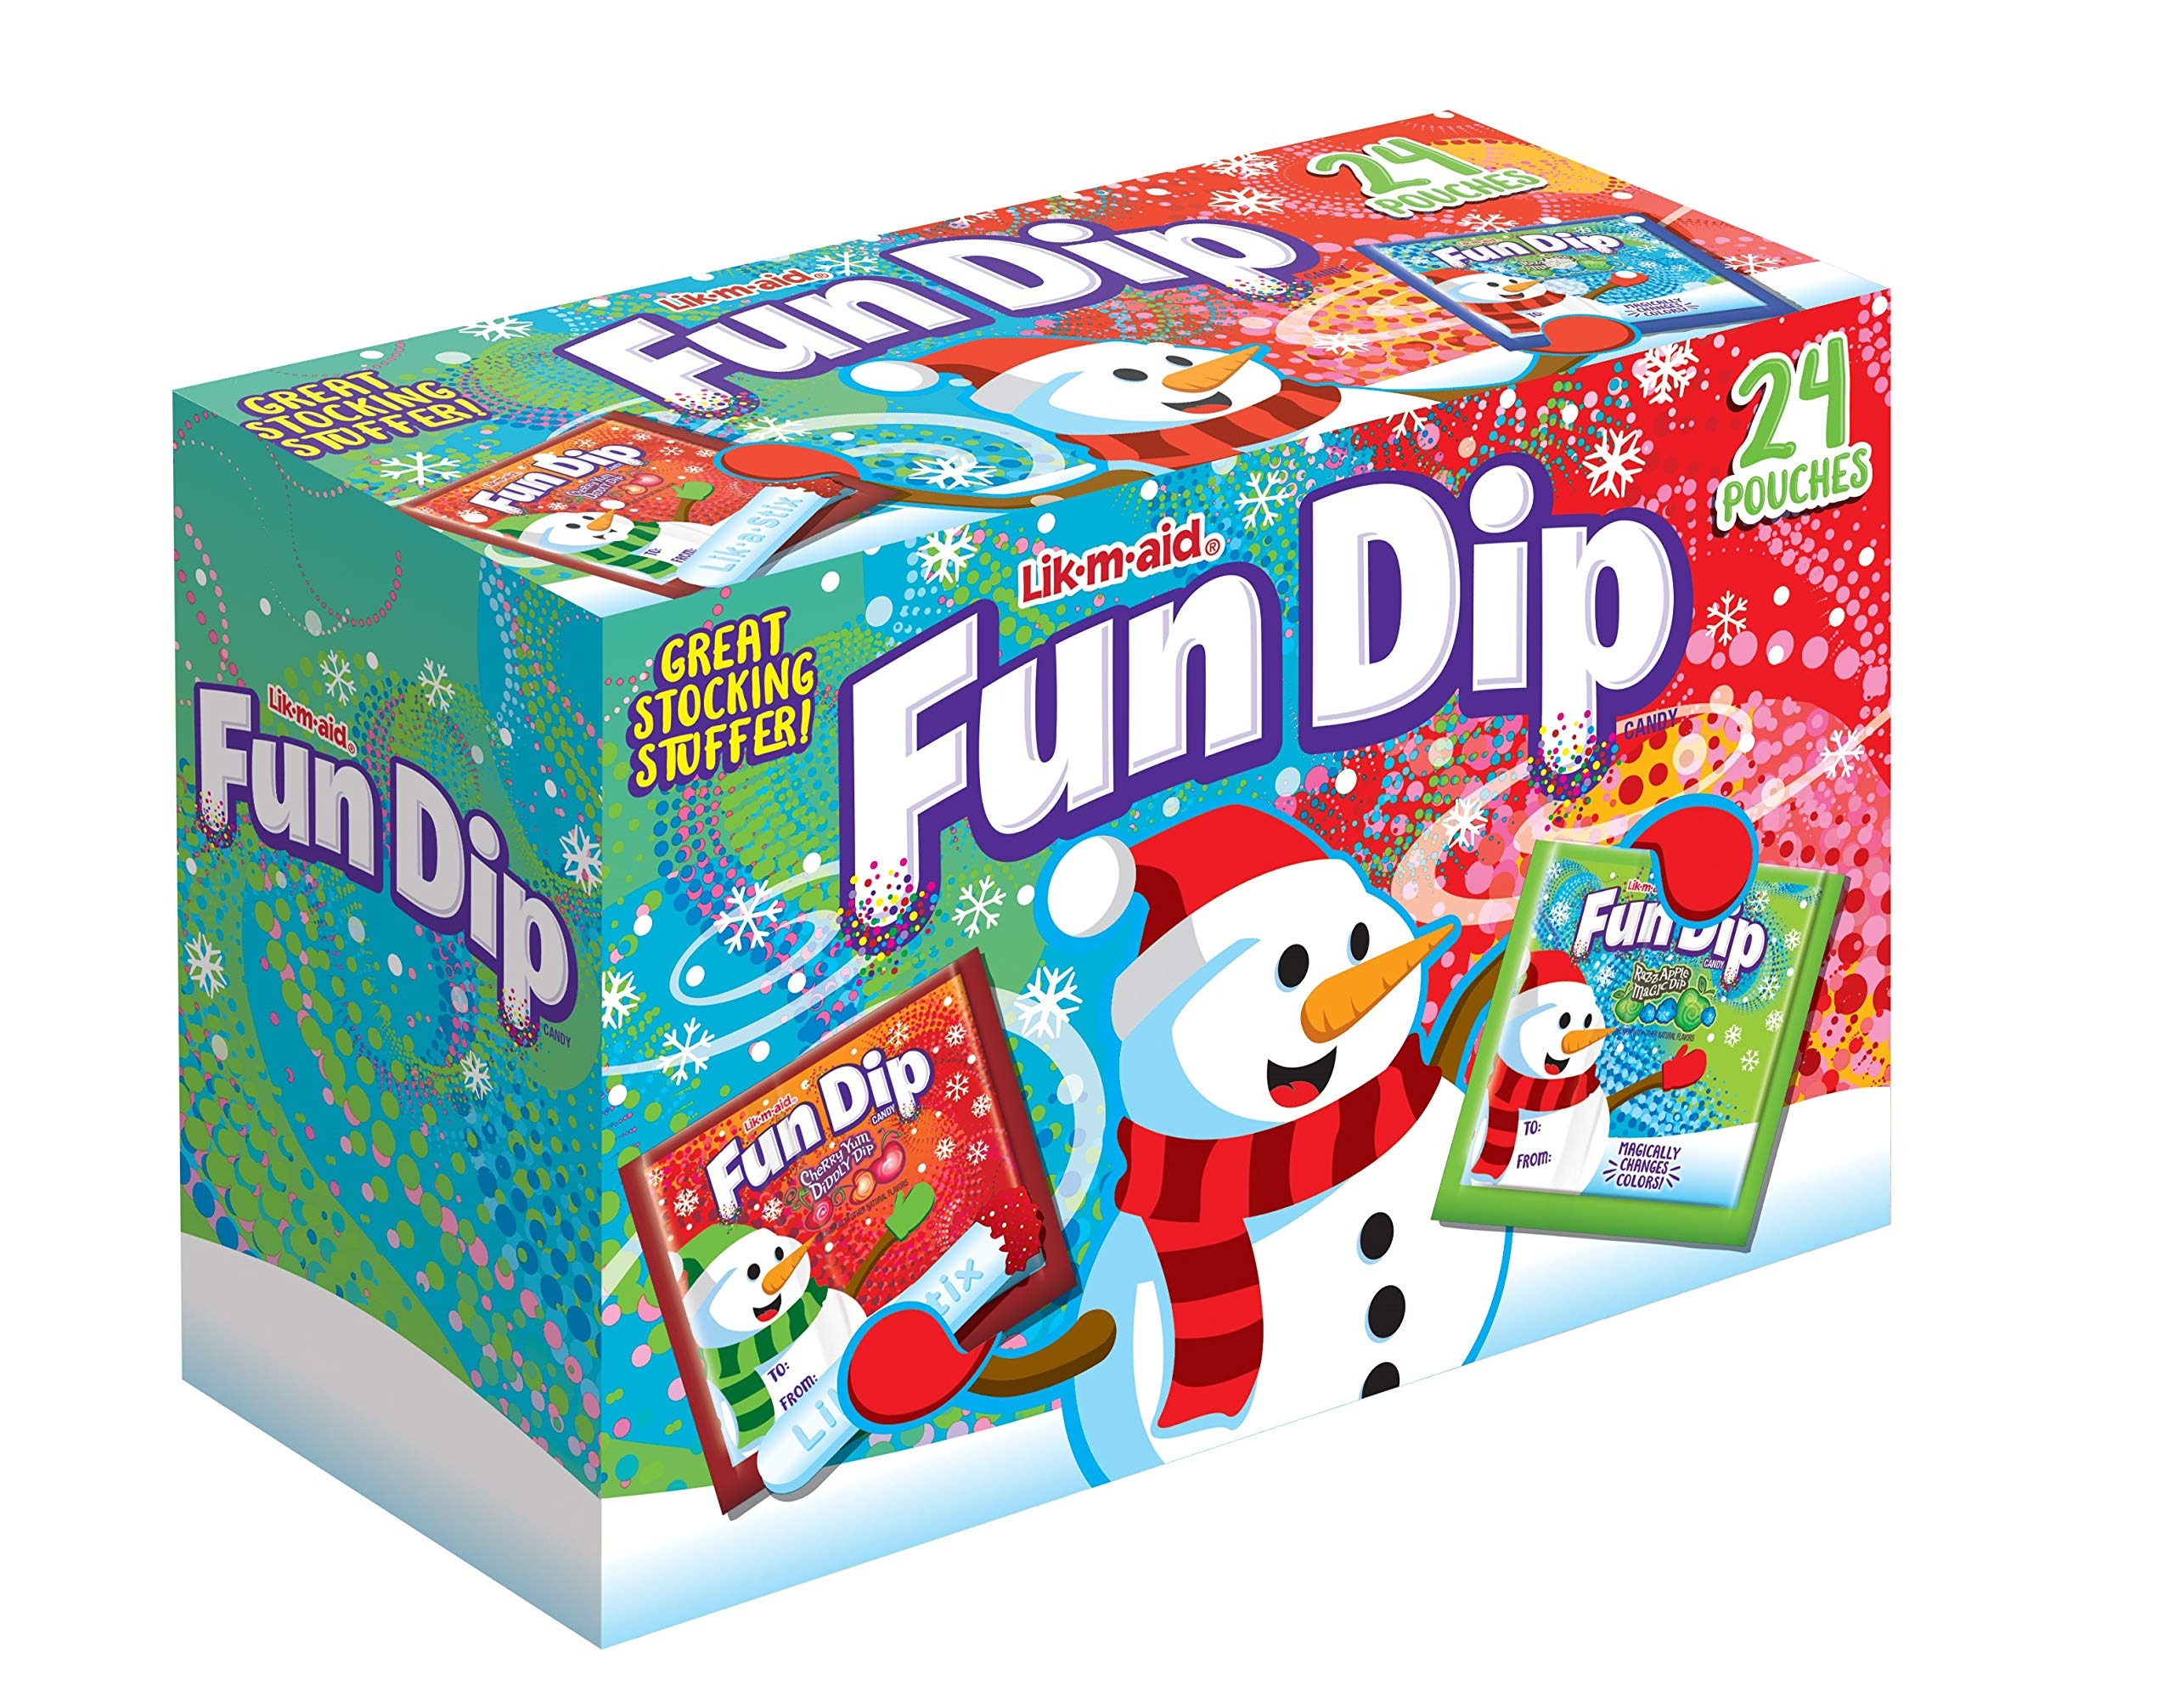
Item Name: Lik-M-Aid (1) Box Fun Dip Holiday Edition - Cherry Yum Diddly and RazzApple Magic Flavors - 24pc Candy Stick & Powder Pouches per Box - Net Wt. 10.32 oz
Value: 24.0
Unit: Count

Price: 12.31